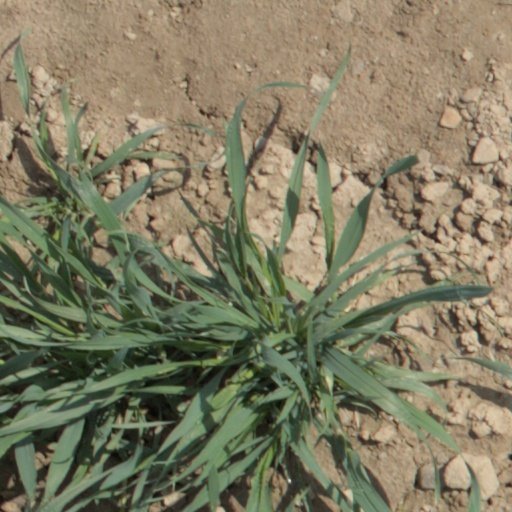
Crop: wheat